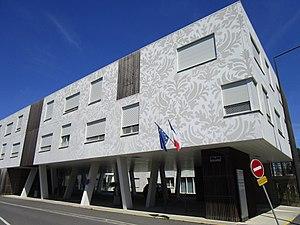
EHPAD et centre communal d’action sociale de Tours, dans le quartier Monconseil.
Le quartier Monconseil est un quartier de la ville française de Tours, situé au nord de la Loire. Prévu pour être un écoquartier, il est en développement depuis 2007 et devrait être achevé en 2021. Situé sur une ancienne emprise agricole, le site est progressivement acquis par la mairie de Tours entre 1980 et 2002. Après le développement du quartier des Deux-Lions, la ville décide la construction d'un quartier écologique sur le secteur au milieu des années 2000. À la base prévues pour être complètement achevées en 2016, les constructions ont été retardées par la crise économique de 2008.
En France, l'établissement d'hébergement pour personnes âgées dépendantes est la forme d'institution pour personnes âgées la plus répandue.